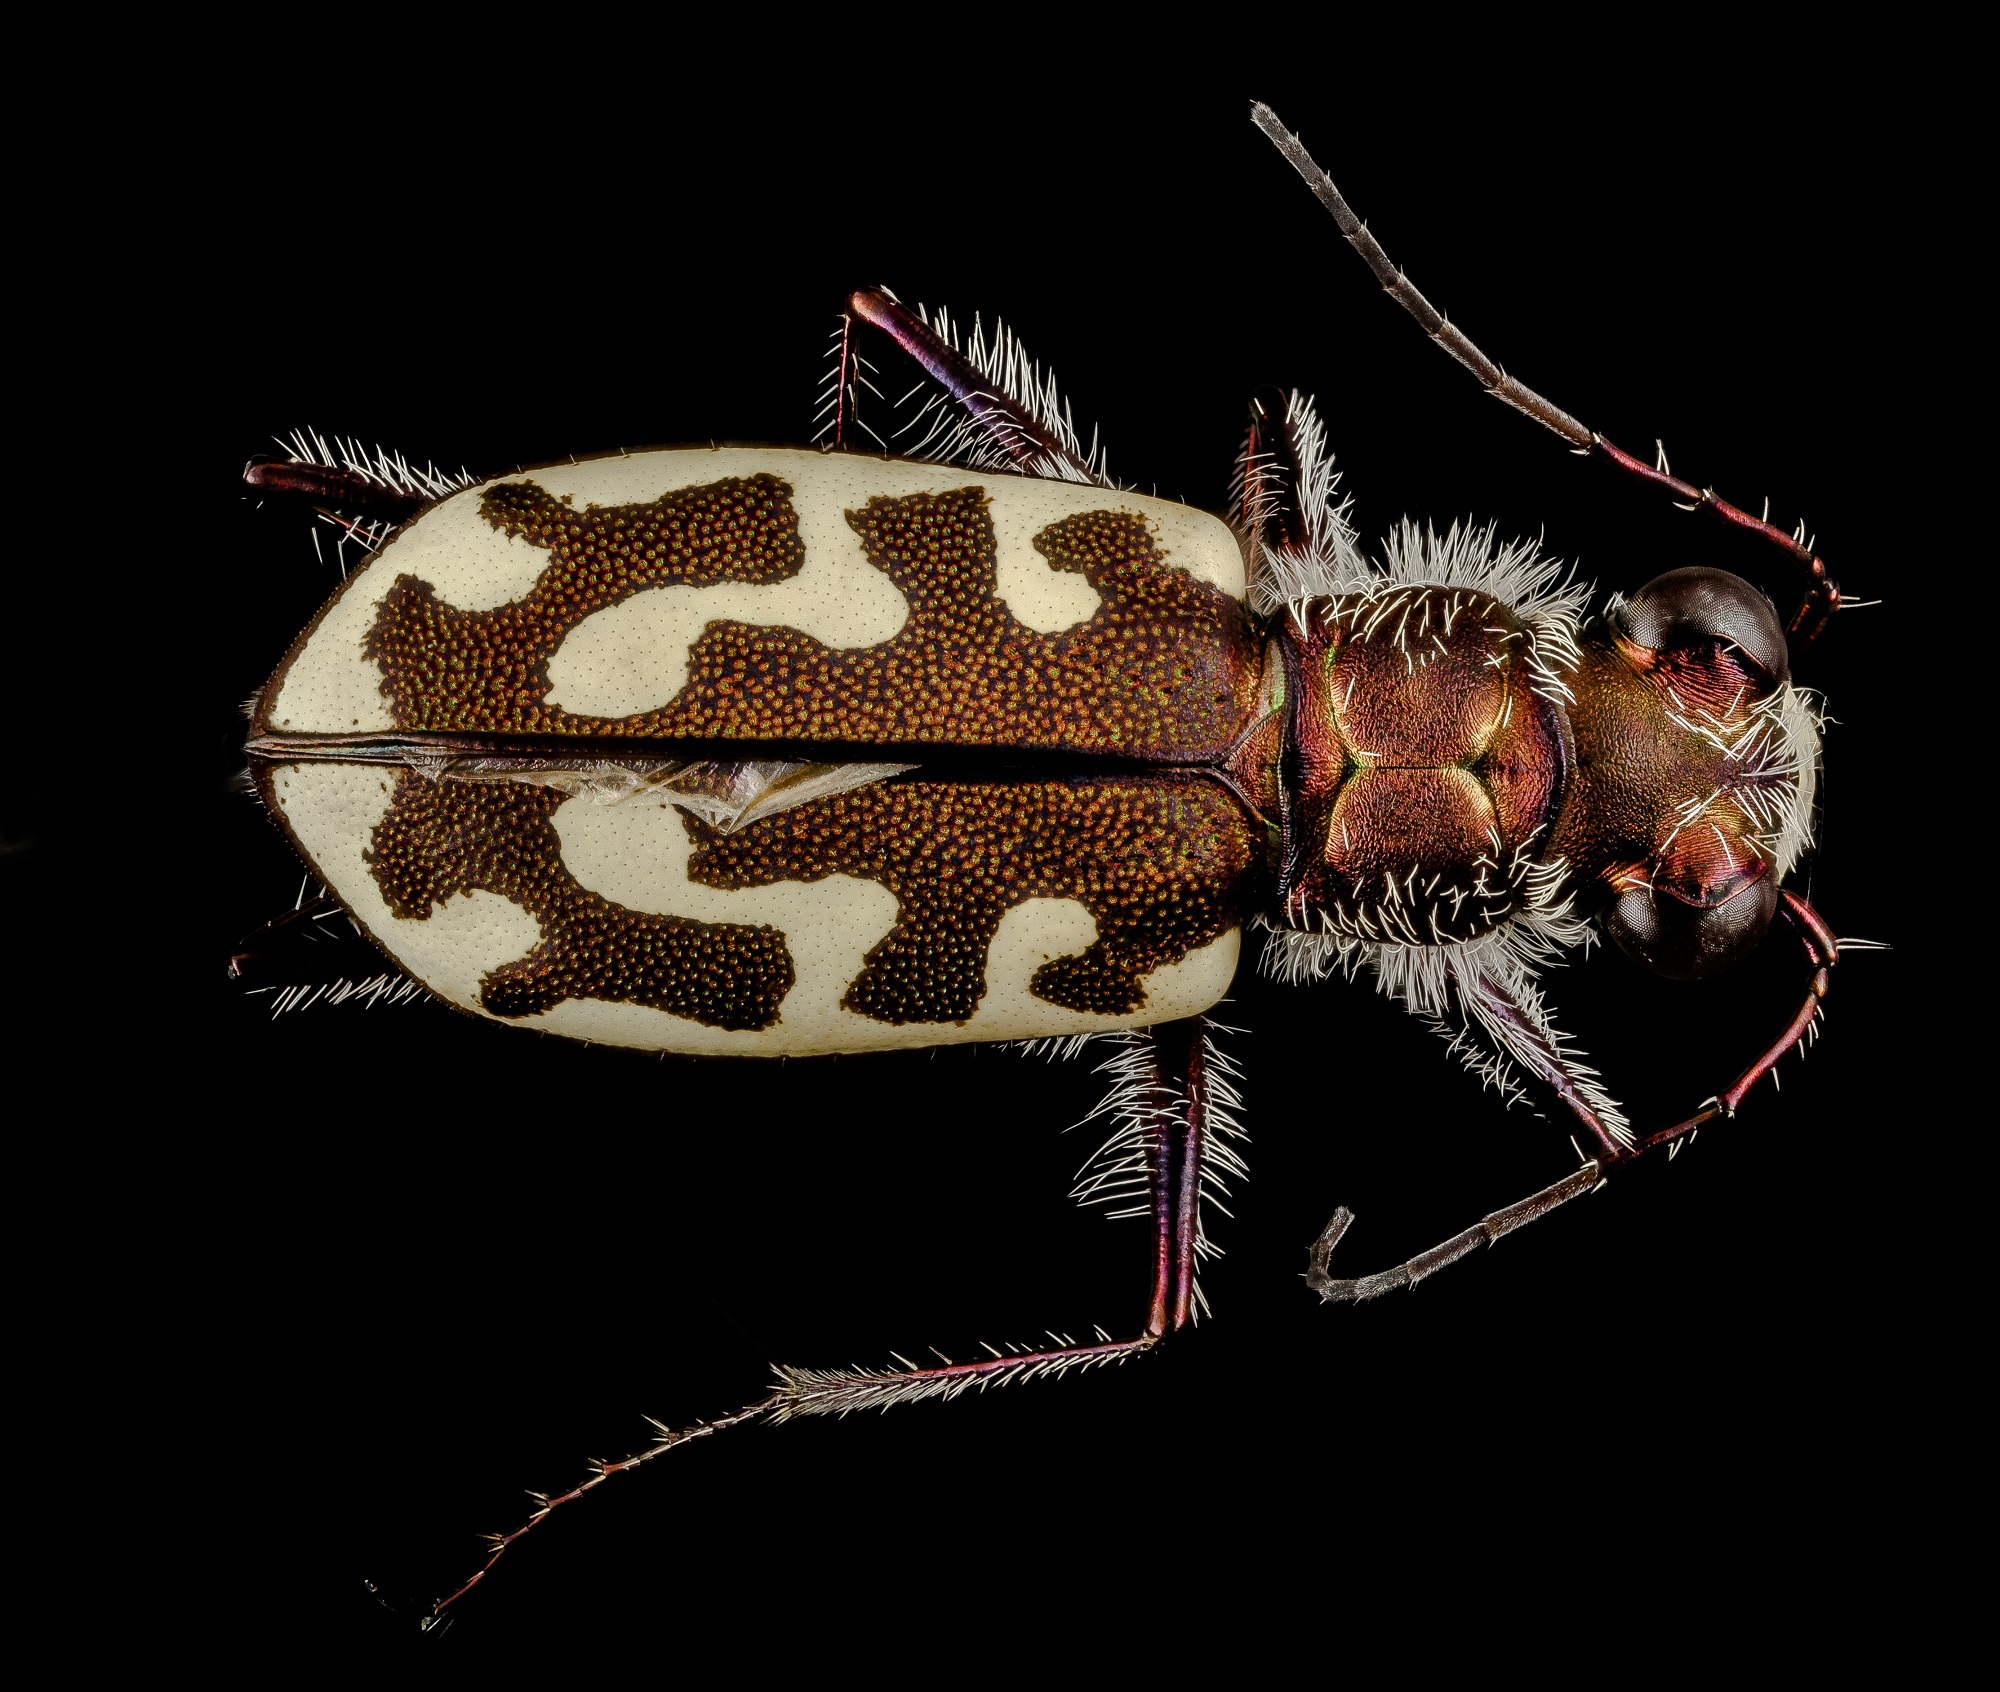
nature, photography, wildlife, insect, macro, bug, fauna, invertebrate, close up, s, beetle, u, weevil, mounted, macro photography, geological survey, arthropod, tiger beetle